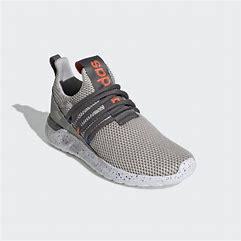
Brand: Adidas
Model: Lite Racer Adapt 3